Running to the Edge of the World

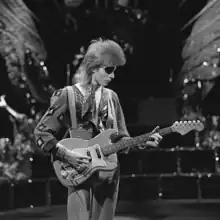

"Running to the Edge of the World" was written and produced by Marilyn Manson, Twiggy Ramirez and Chris Vrenna, with Sean Beavan serving as a co-producer. The song is an acoustic soft rock power ballad that features elements of electronic music and 1980s heavy metal. It has a length of six minutes and twenty-five seconds, and features a "hauntingly restrained" guitar in its instrumentation and strings during the chorus. Manson sings in falsetto during its middle 8. According to John Robb of "The Quietus", the song is about death and destruction; Mary Elizabeth Williams of "Salon" interpreted it as being about sex and death, which she said made it thematically identical to "Eighty percent of the blues canon."